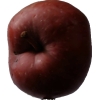
Label: Apple 18